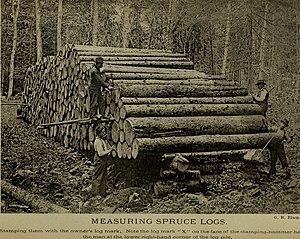
Une grume est un terme technique à usage régional ou spécialisé qui possède au moins trois sens communs en français. Il désigne suivant les contrées et les époques :
Une forêt ou un massif forestier est une étendue boisée, relativement grande, constituée d'un ou plusieurs peuplements d'arbres, arbustes et arbrisseaux, et aussi d'autres plantes indigènes associées. Les définitions du terme « forêt » sont nombreuses en fonction des latitudes et des usages.